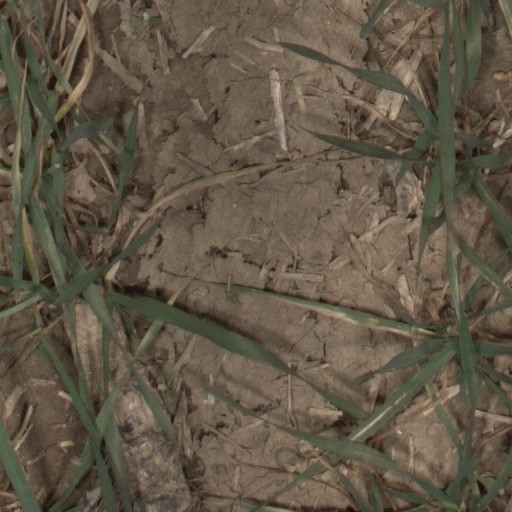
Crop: wheat